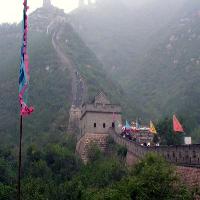
Weather: cloudy or overcast